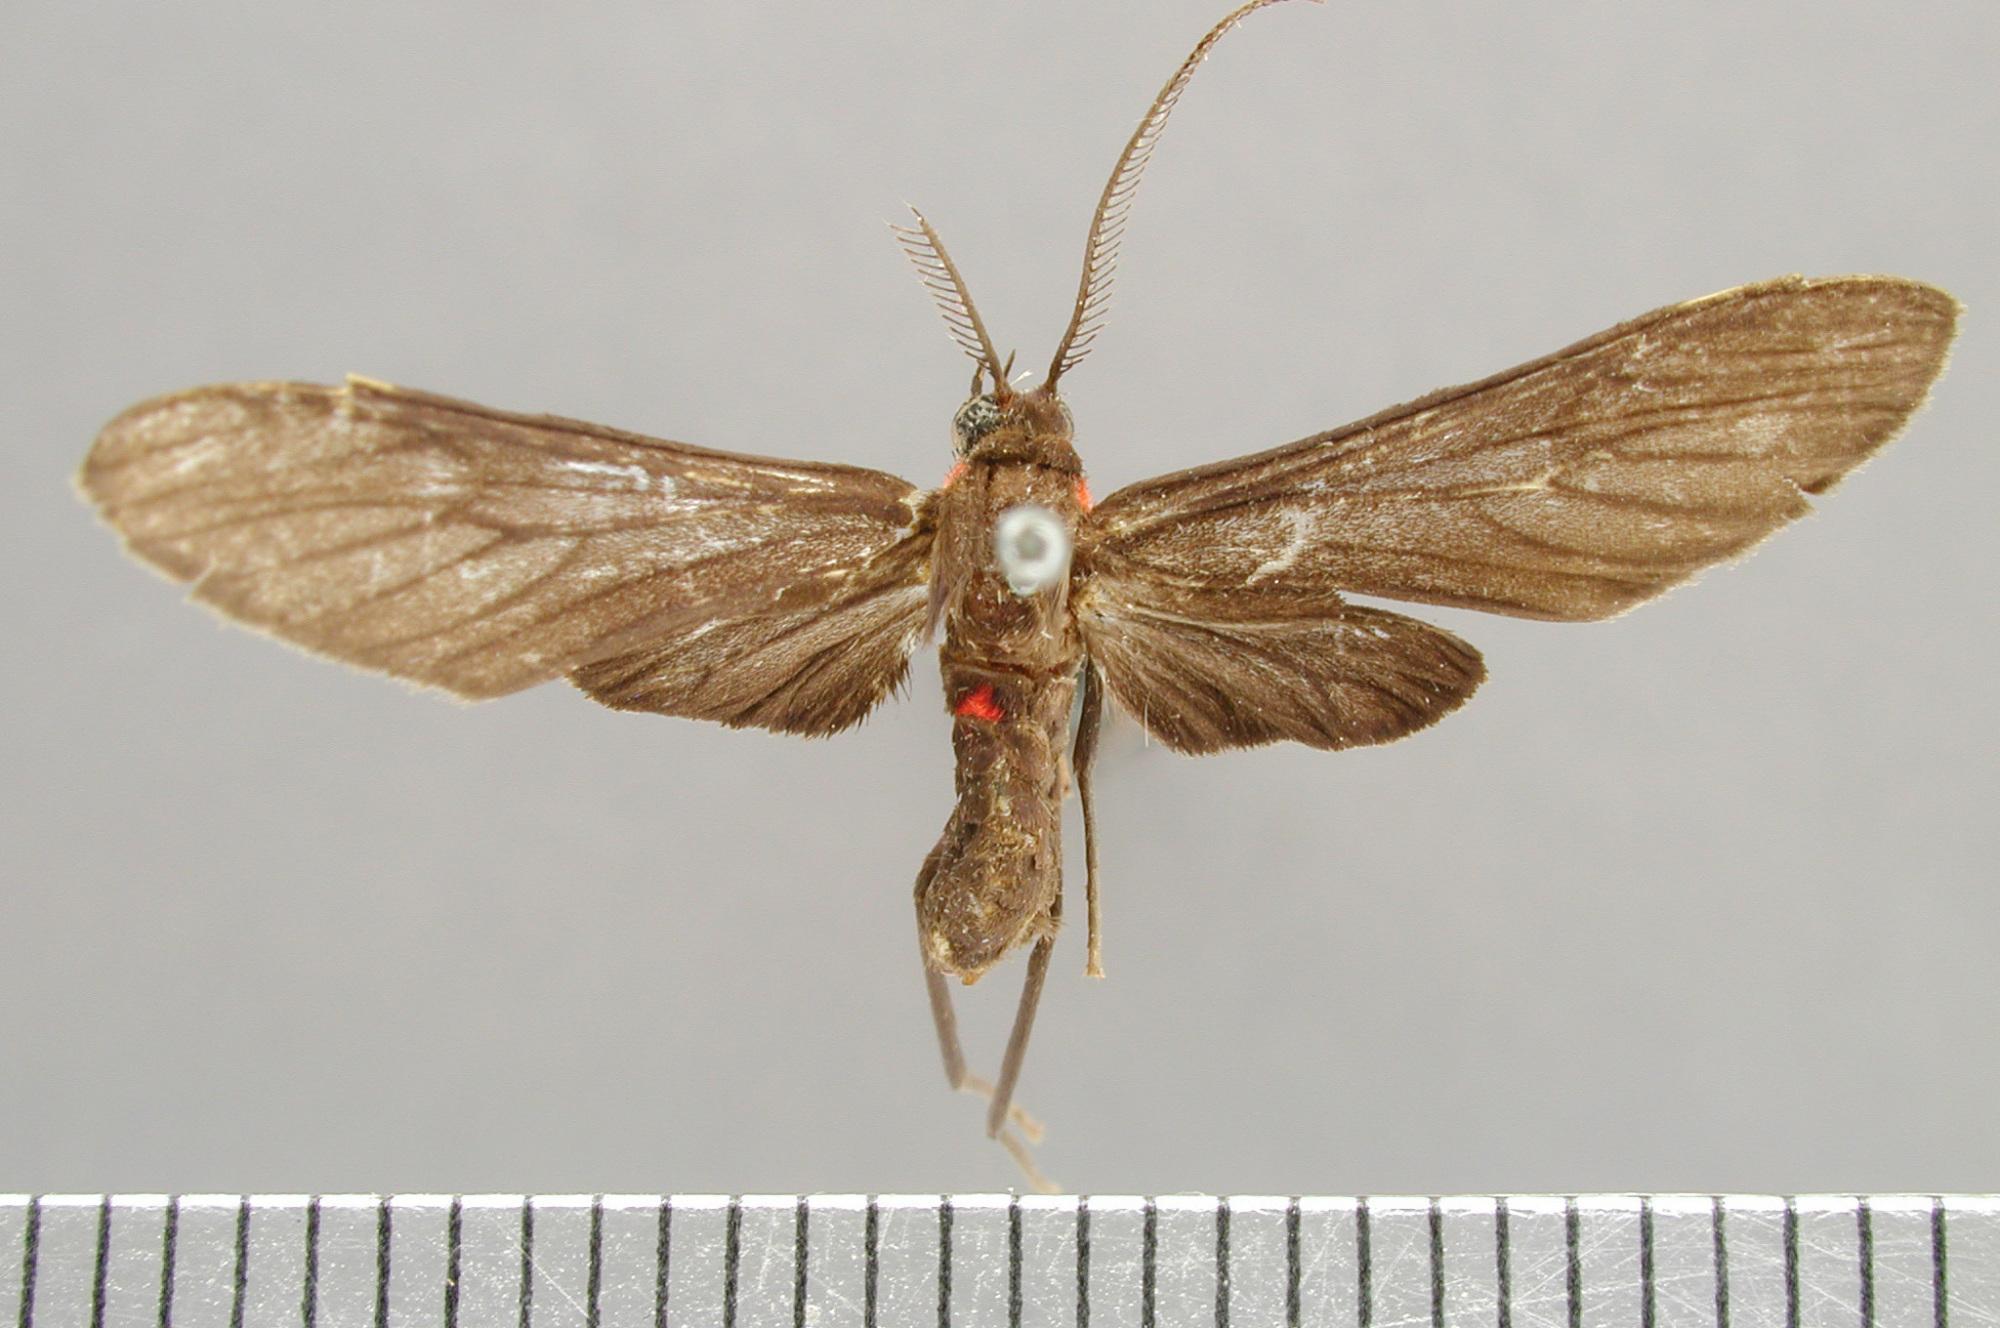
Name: Saurita latens
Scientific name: Saurita latens Schaus, 1911
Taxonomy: Animalia, Arthropoda, Insecta, Lepidoptera, Arctiidae
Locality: Juan Vinas; El Sitio, Cartago, Costa Rica